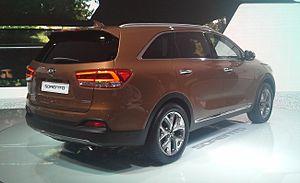
Le Kia Sorento est un SUV produit en trois générations par le constructeur coréen Kia Motors depuis 2002.